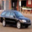
Label: automobile